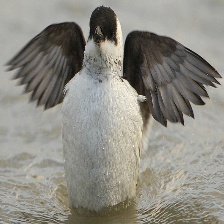
Species: LITTLE AUK
Scientific name: ALLE ALLE